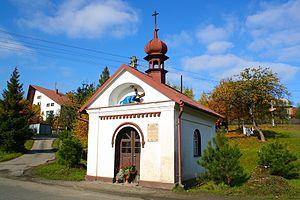
Śleszowice est une localité polonaise de la gmina de Zembrzyce, située dans le powiat de Sucha en voïvodie de Petite-Pologne.